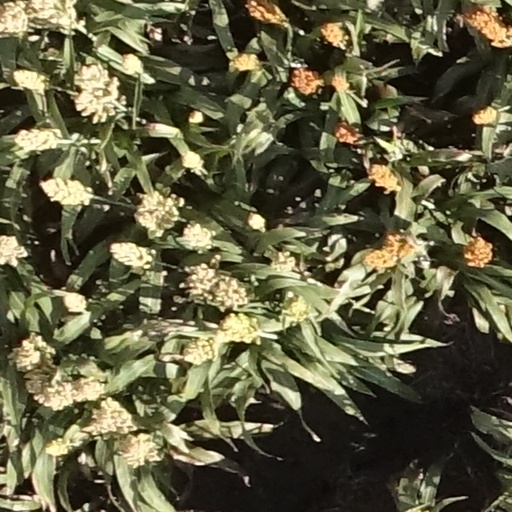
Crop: sorghum